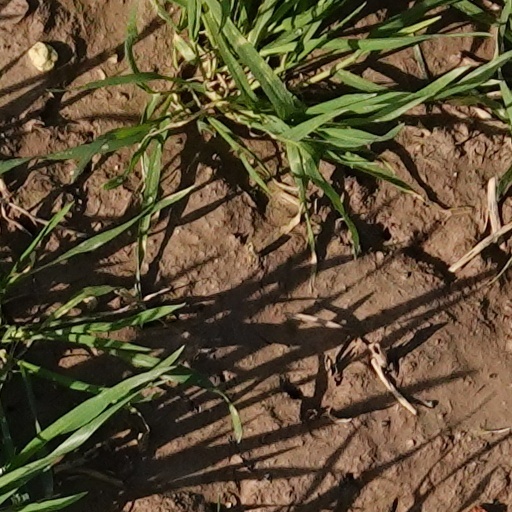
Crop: wheat